1st Reconnaissance Squadron

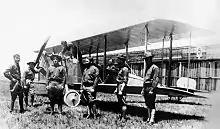
The first of the new 1st Aero Squadron Curtiss JN–2s at the Signal Corps Aviation School, North Island California

During the Mexican Revolution, hundreds of Pancho Villa's horsemen crossed the United States border and raided Columbus, New Mexico on 9 March 1916. The town was looted and burned, and 17 Americans were killed.